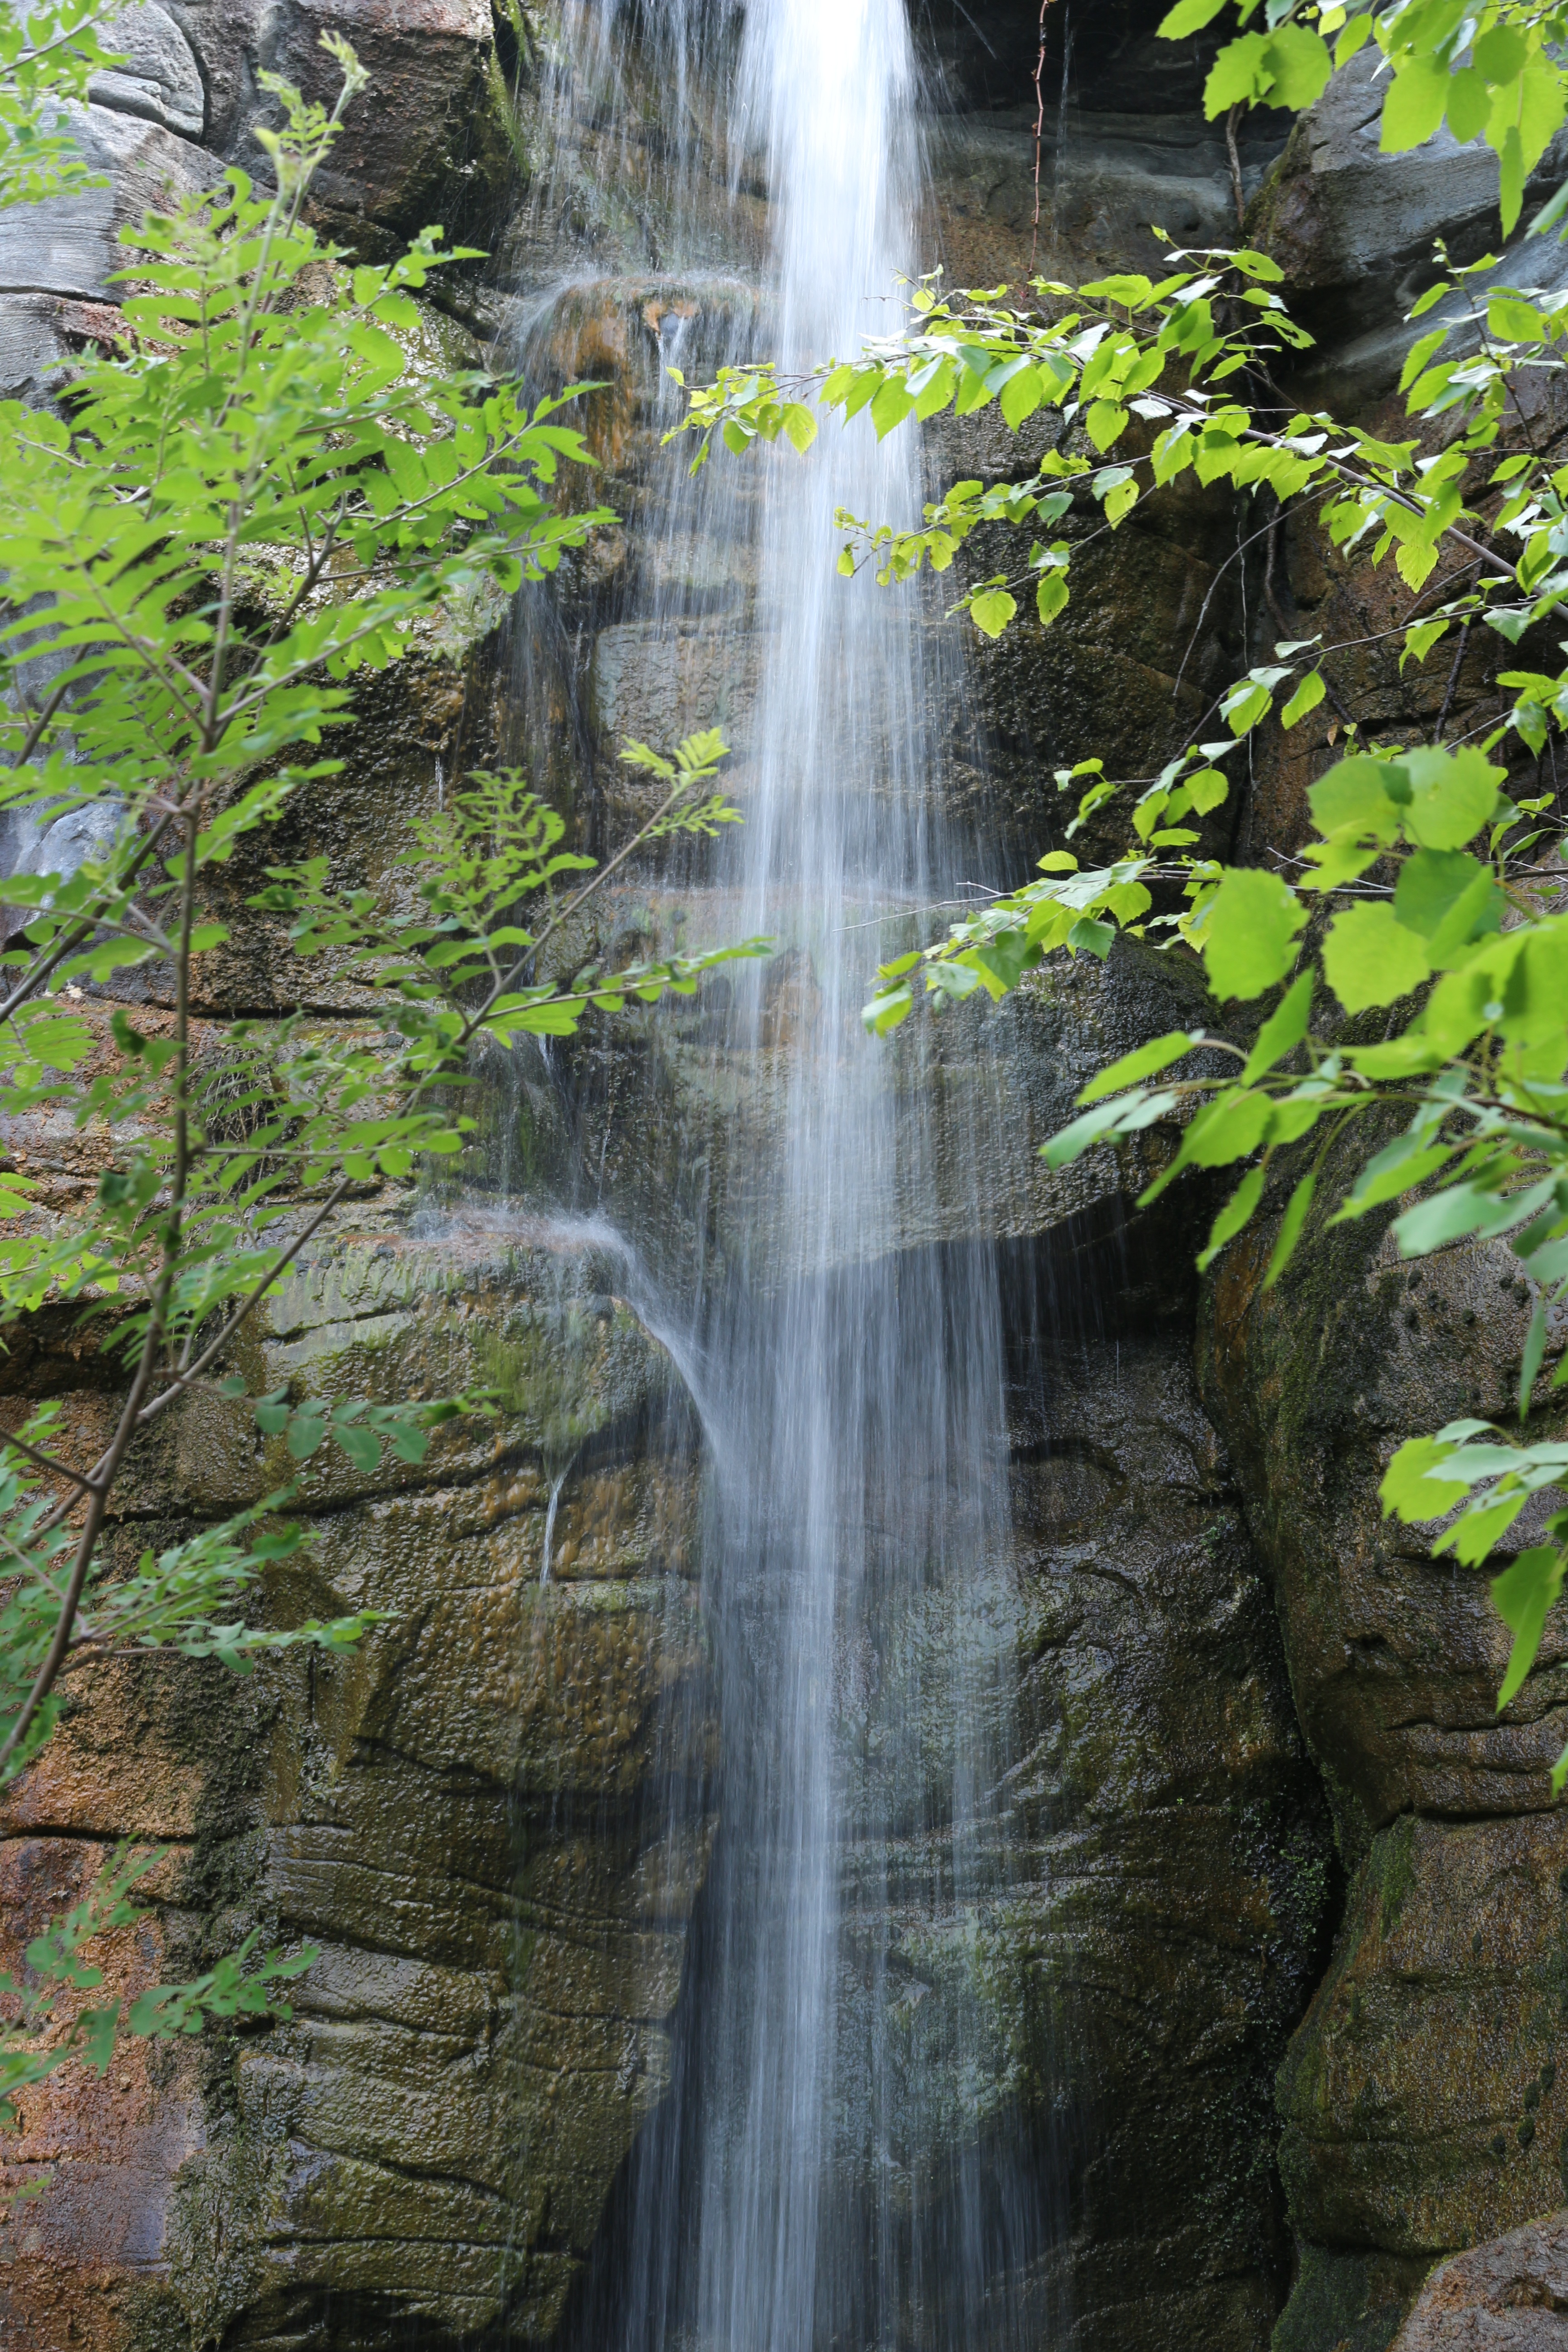
tree, water, nature, forest, waterfall, leaf, stream, jungle, autumn, botany, movement, body of water, rainforest, wasserfall, woodland, habitat, water feature, watercourse, dynamics, natural environment